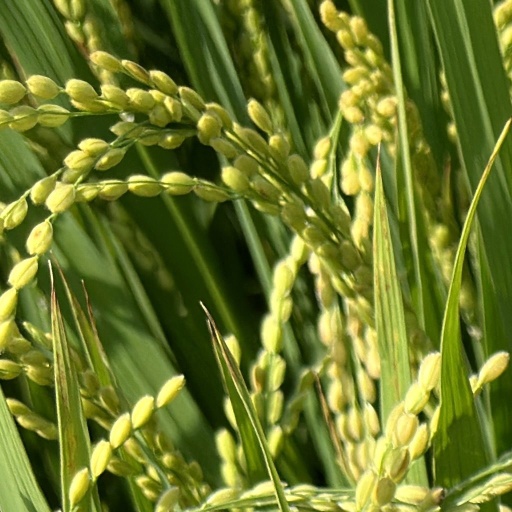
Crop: rice